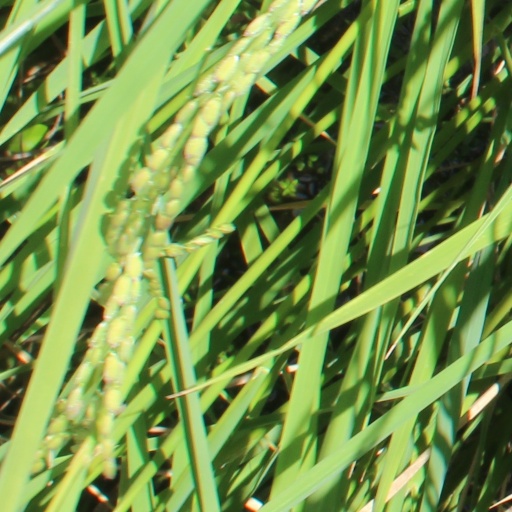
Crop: rice